Antonio Angelillo

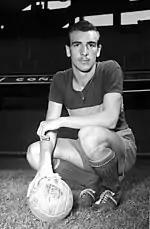
Angelillo in Boca Juniors, c. 1956

Born in Buenos Aires, Angelillo started playing professionally in Arsenal de Llavallol in 1952. In 1955 he played with Racing Club de Avellaneda and moved to Boca Juniors in 1956.